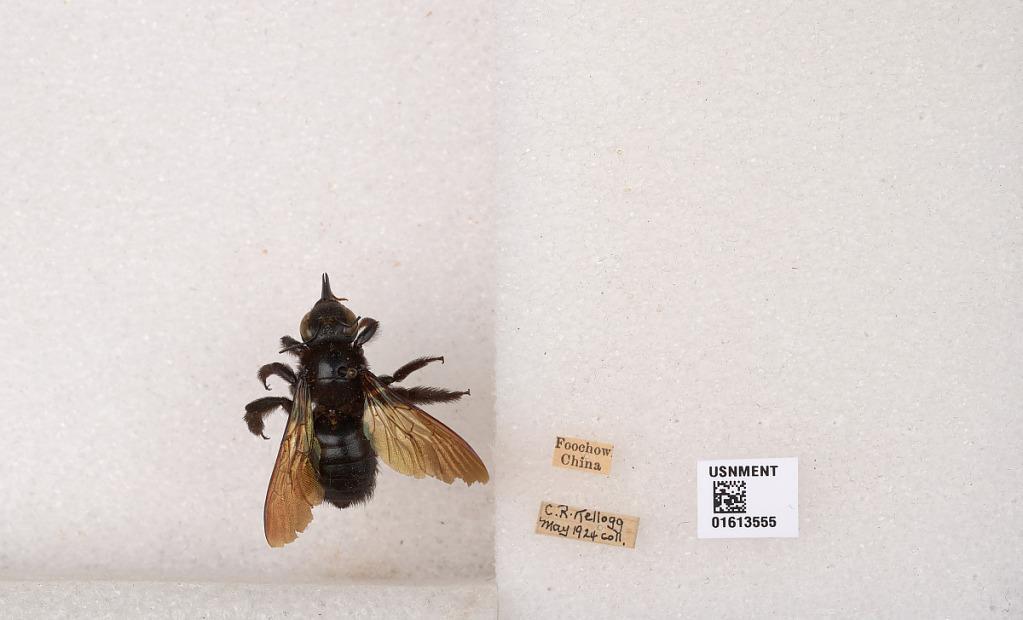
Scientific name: Xylocopa (Biluna) tranquebarorum tranquebarorum (Swederus)
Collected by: C. Kellogg
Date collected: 1924-5-1
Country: China
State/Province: Fujian
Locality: Foochow